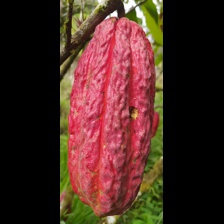
Label: sana